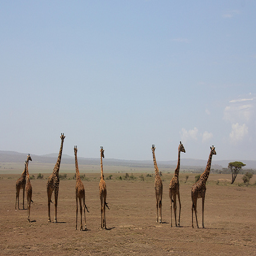
A group of giraffes are walking in a desert.
This group of giraffes walks on the dirt together
A COUPLE OF GIRAFFES IN THE WILD WALKING IN THE SAND
A herd of giraffes walkign across an arid field
A group of giraffes standing int he middle of dessert.